Ear tuft

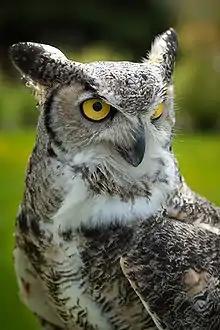
The great horned owl is named for its distinctive tufts of feathers.

Ear tufts are a collection of fur or feathers found on animals which can resemble an animal's ear or is near the animal's ear.